Daniel Goodenow

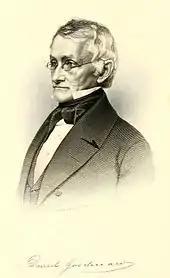

Daniel Goodenow (October 30, 1793 – October 7, 1863) was an American politician and jurist from Maine. Goodenow was born in Henniker, New Hampshire and was primarily self-educated, though he did graduate from Dartmouth College. He studied law under future U.S. Senator John Holmes and was admitted to the York County, Maine Bar in 1817. Residing in Alfred, Maine, Goodenow served three one year terms in the Maine House of Representatives (1827, 1828 and 1830), which included a term as Speaker of the Maine House of Representatives. He was a member of the National Republican Party while in the Legislature. In 1831, Goodenow was the National Republican Party candidate for Governor. Unsuccessful, he ran again in 1832 and 1833. In 1838 and 1841, Goodenow served as Maine Attorney General.